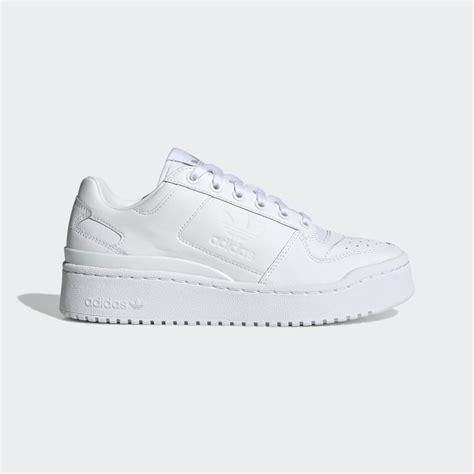
Brand: Adidas
Model: Forum Bold